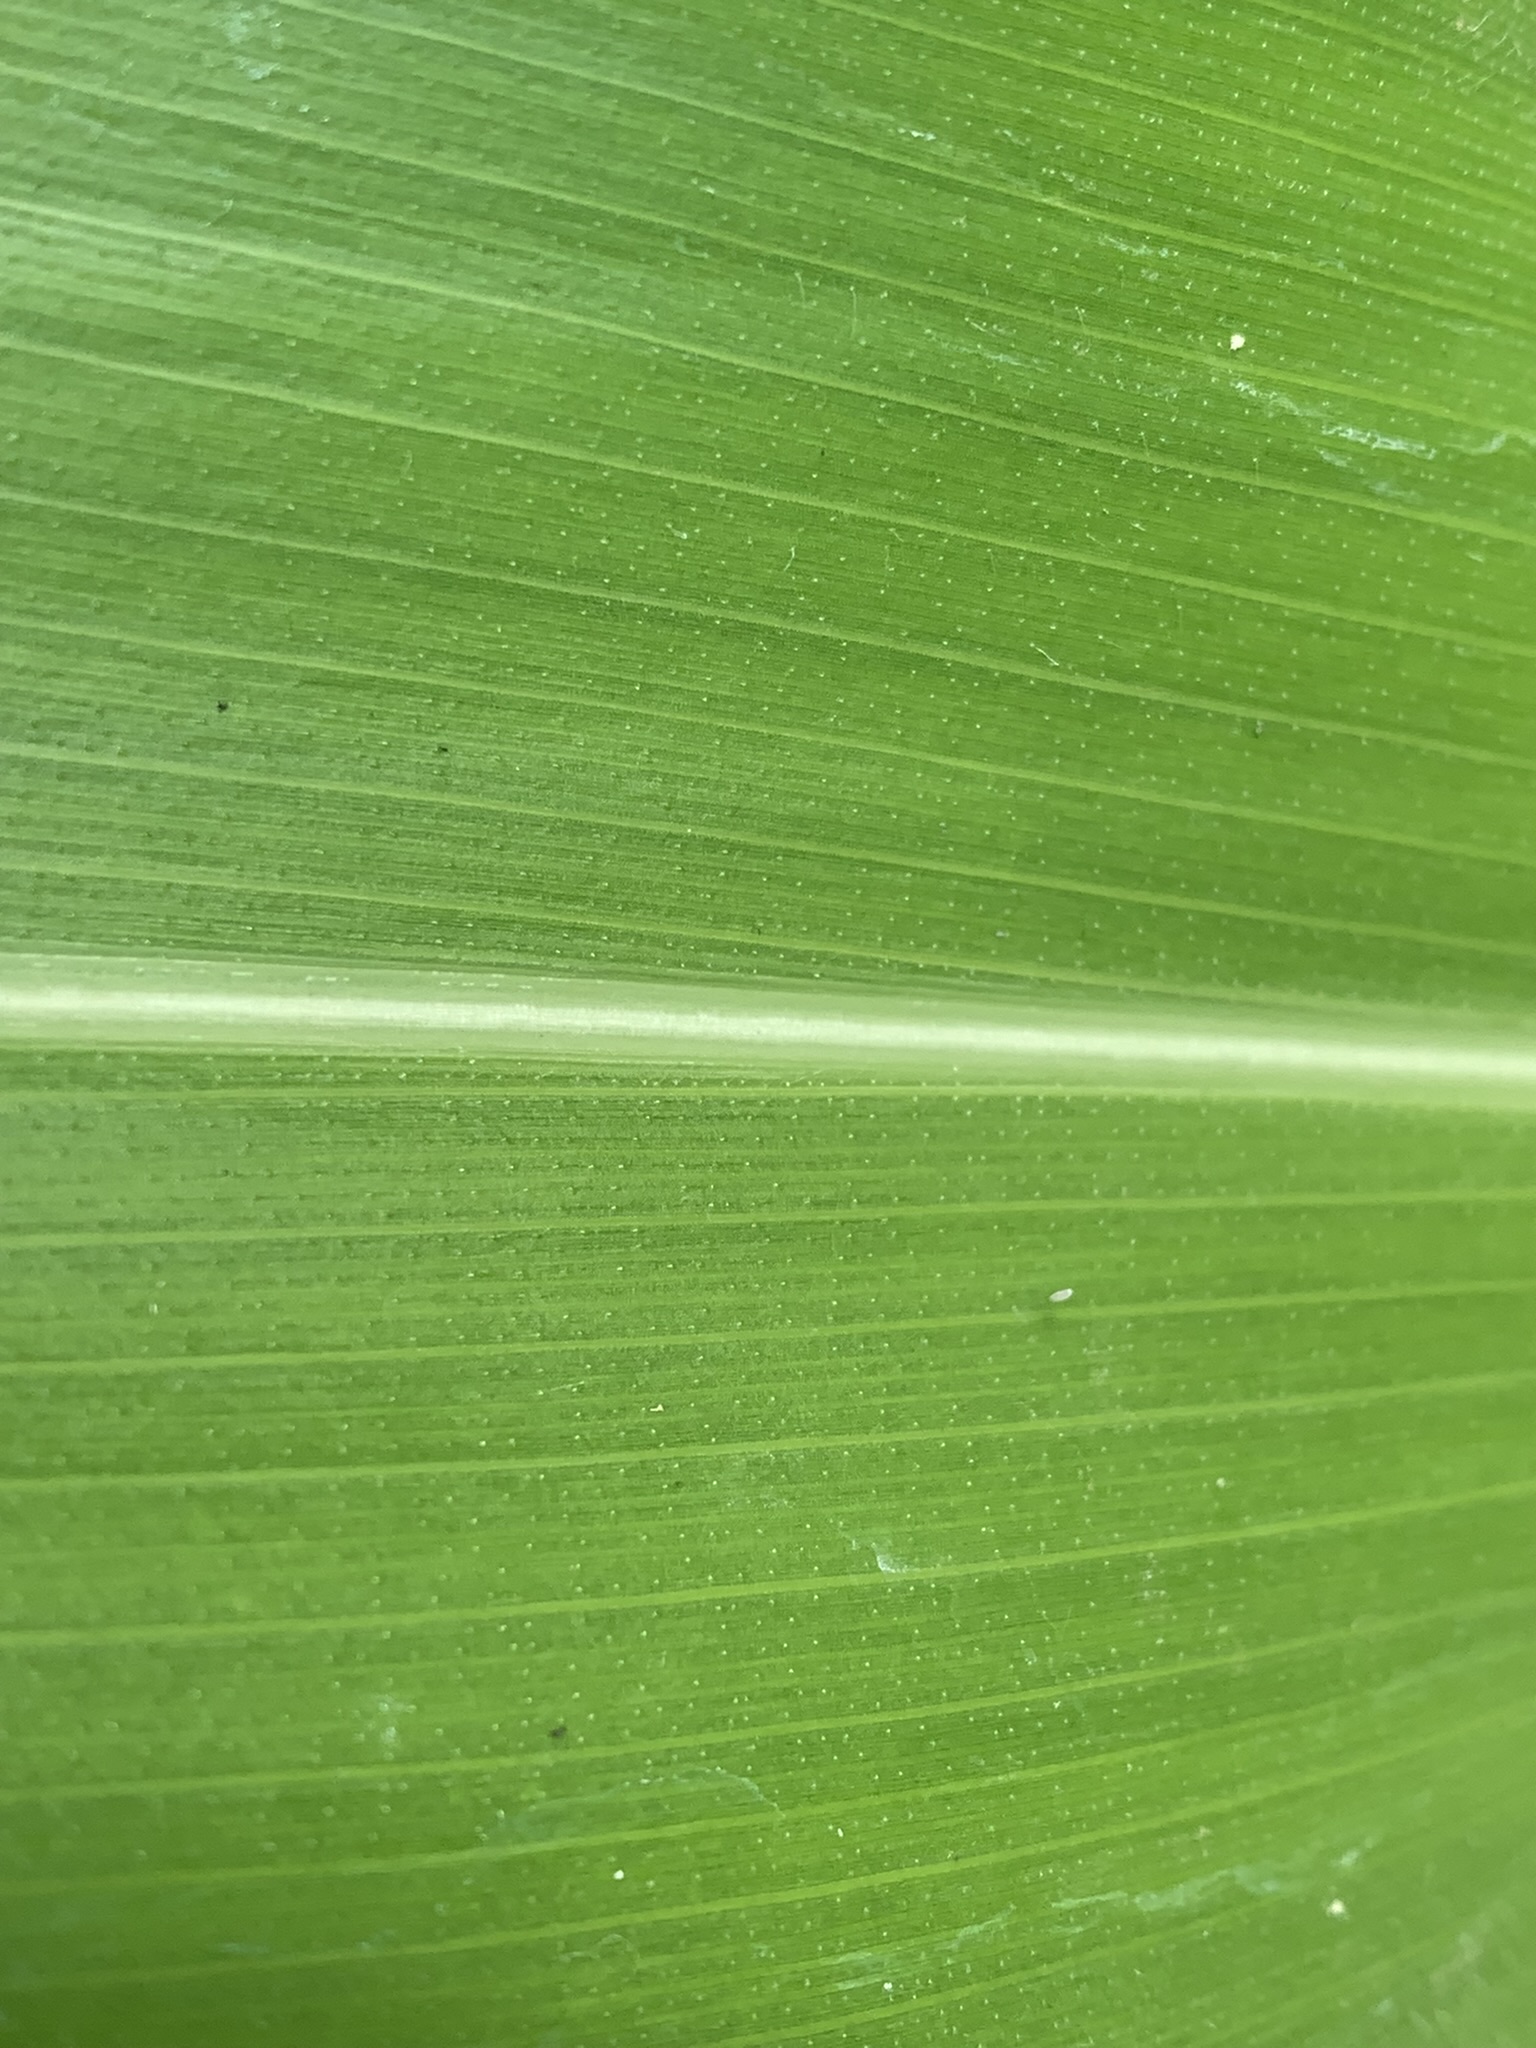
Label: Healthy